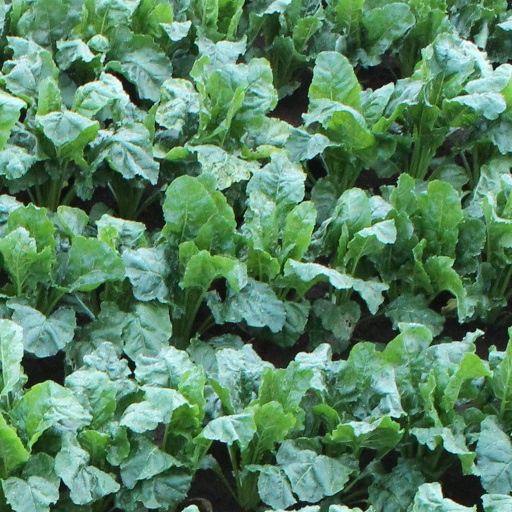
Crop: sugar beet